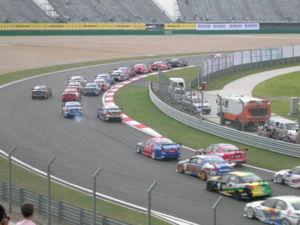
On désigne par zone de dégagement la surface libre qui longe la piste d'un circuit automobile, principalement à l'extérieur des courbes et des virages, permettant l'arrêt passif ou actif d'un véhicule. Ces zones, généralement bitumées ou remplies de graviers, permettent aux pilotes de gérer au mieux une sortie de piste, protègent les commissaires de course et les spectateurs, et peuvent éviter de graves dommages aux machines de course.